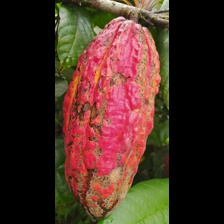
Label: sana